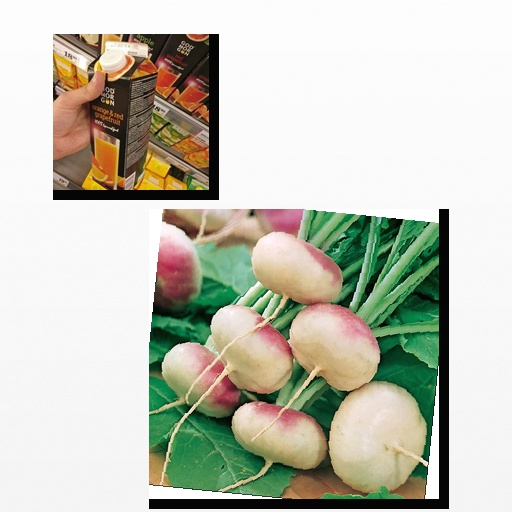
Food items: orange_red_grapefruit_juice, turnip